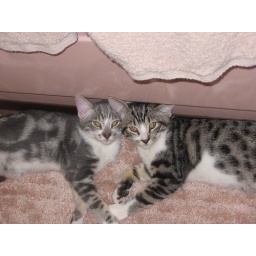
Grable and Baxter also enjoy sleeping near the 1960 pink Briggs tub